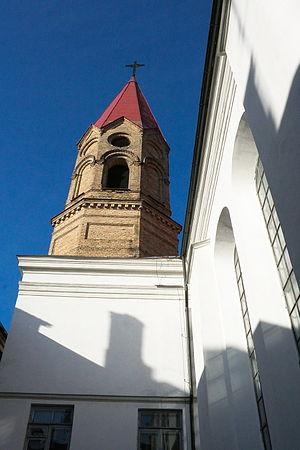
L’église luthérienne de Vilnius est une église protestante appartenant à la Confession d’Augsbourg, située dans la vieille ville de Vilnius, dans l’ancienne rue des Allemands, aujourd’hui rue Vokiečių.